Clerk of the Crown in Chancery

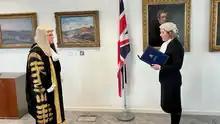
Antonia Romeo (right) taking oath as Clerk of the Crown in Chancery.

The position evolved from the mediaeval office of the Chancery. The first individual known to be designated as Clerk of the Crown in Chancery was Benedict Normanton in 1331. After 1384, it became common for two persons to hold the clerkship in two separate offices, and in some cases two persons held one of the offices in survivorship.